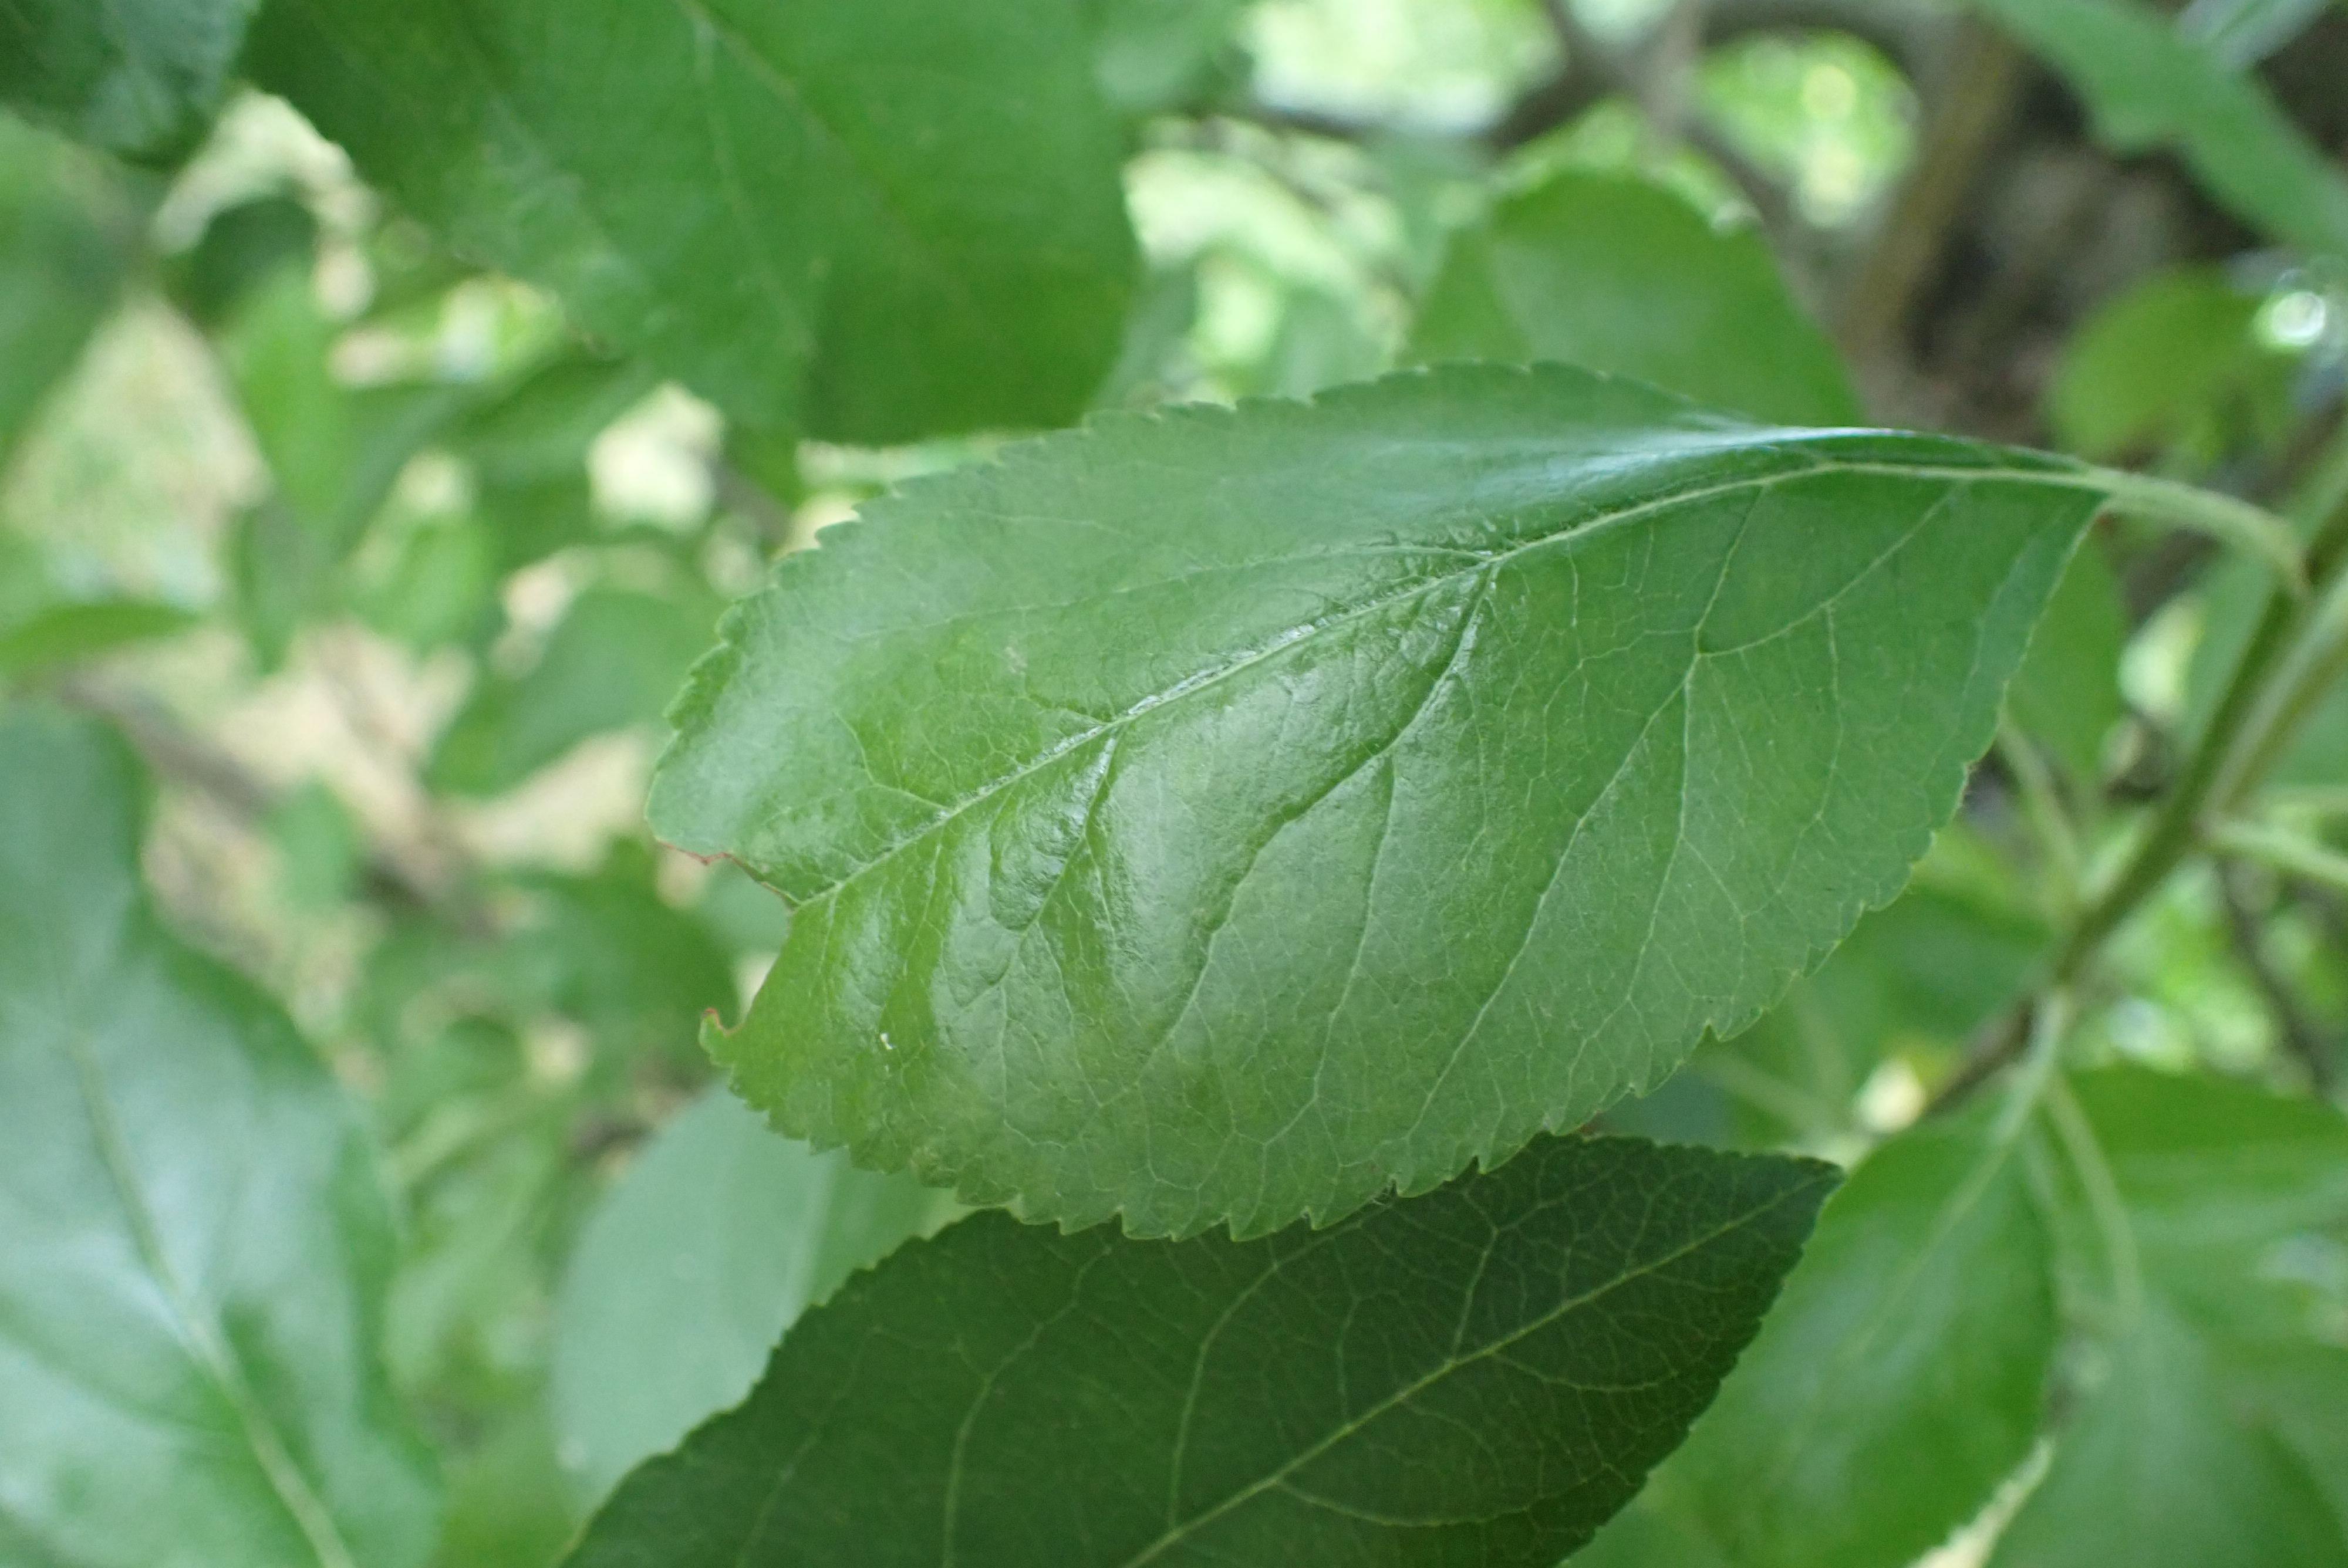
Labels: healthy